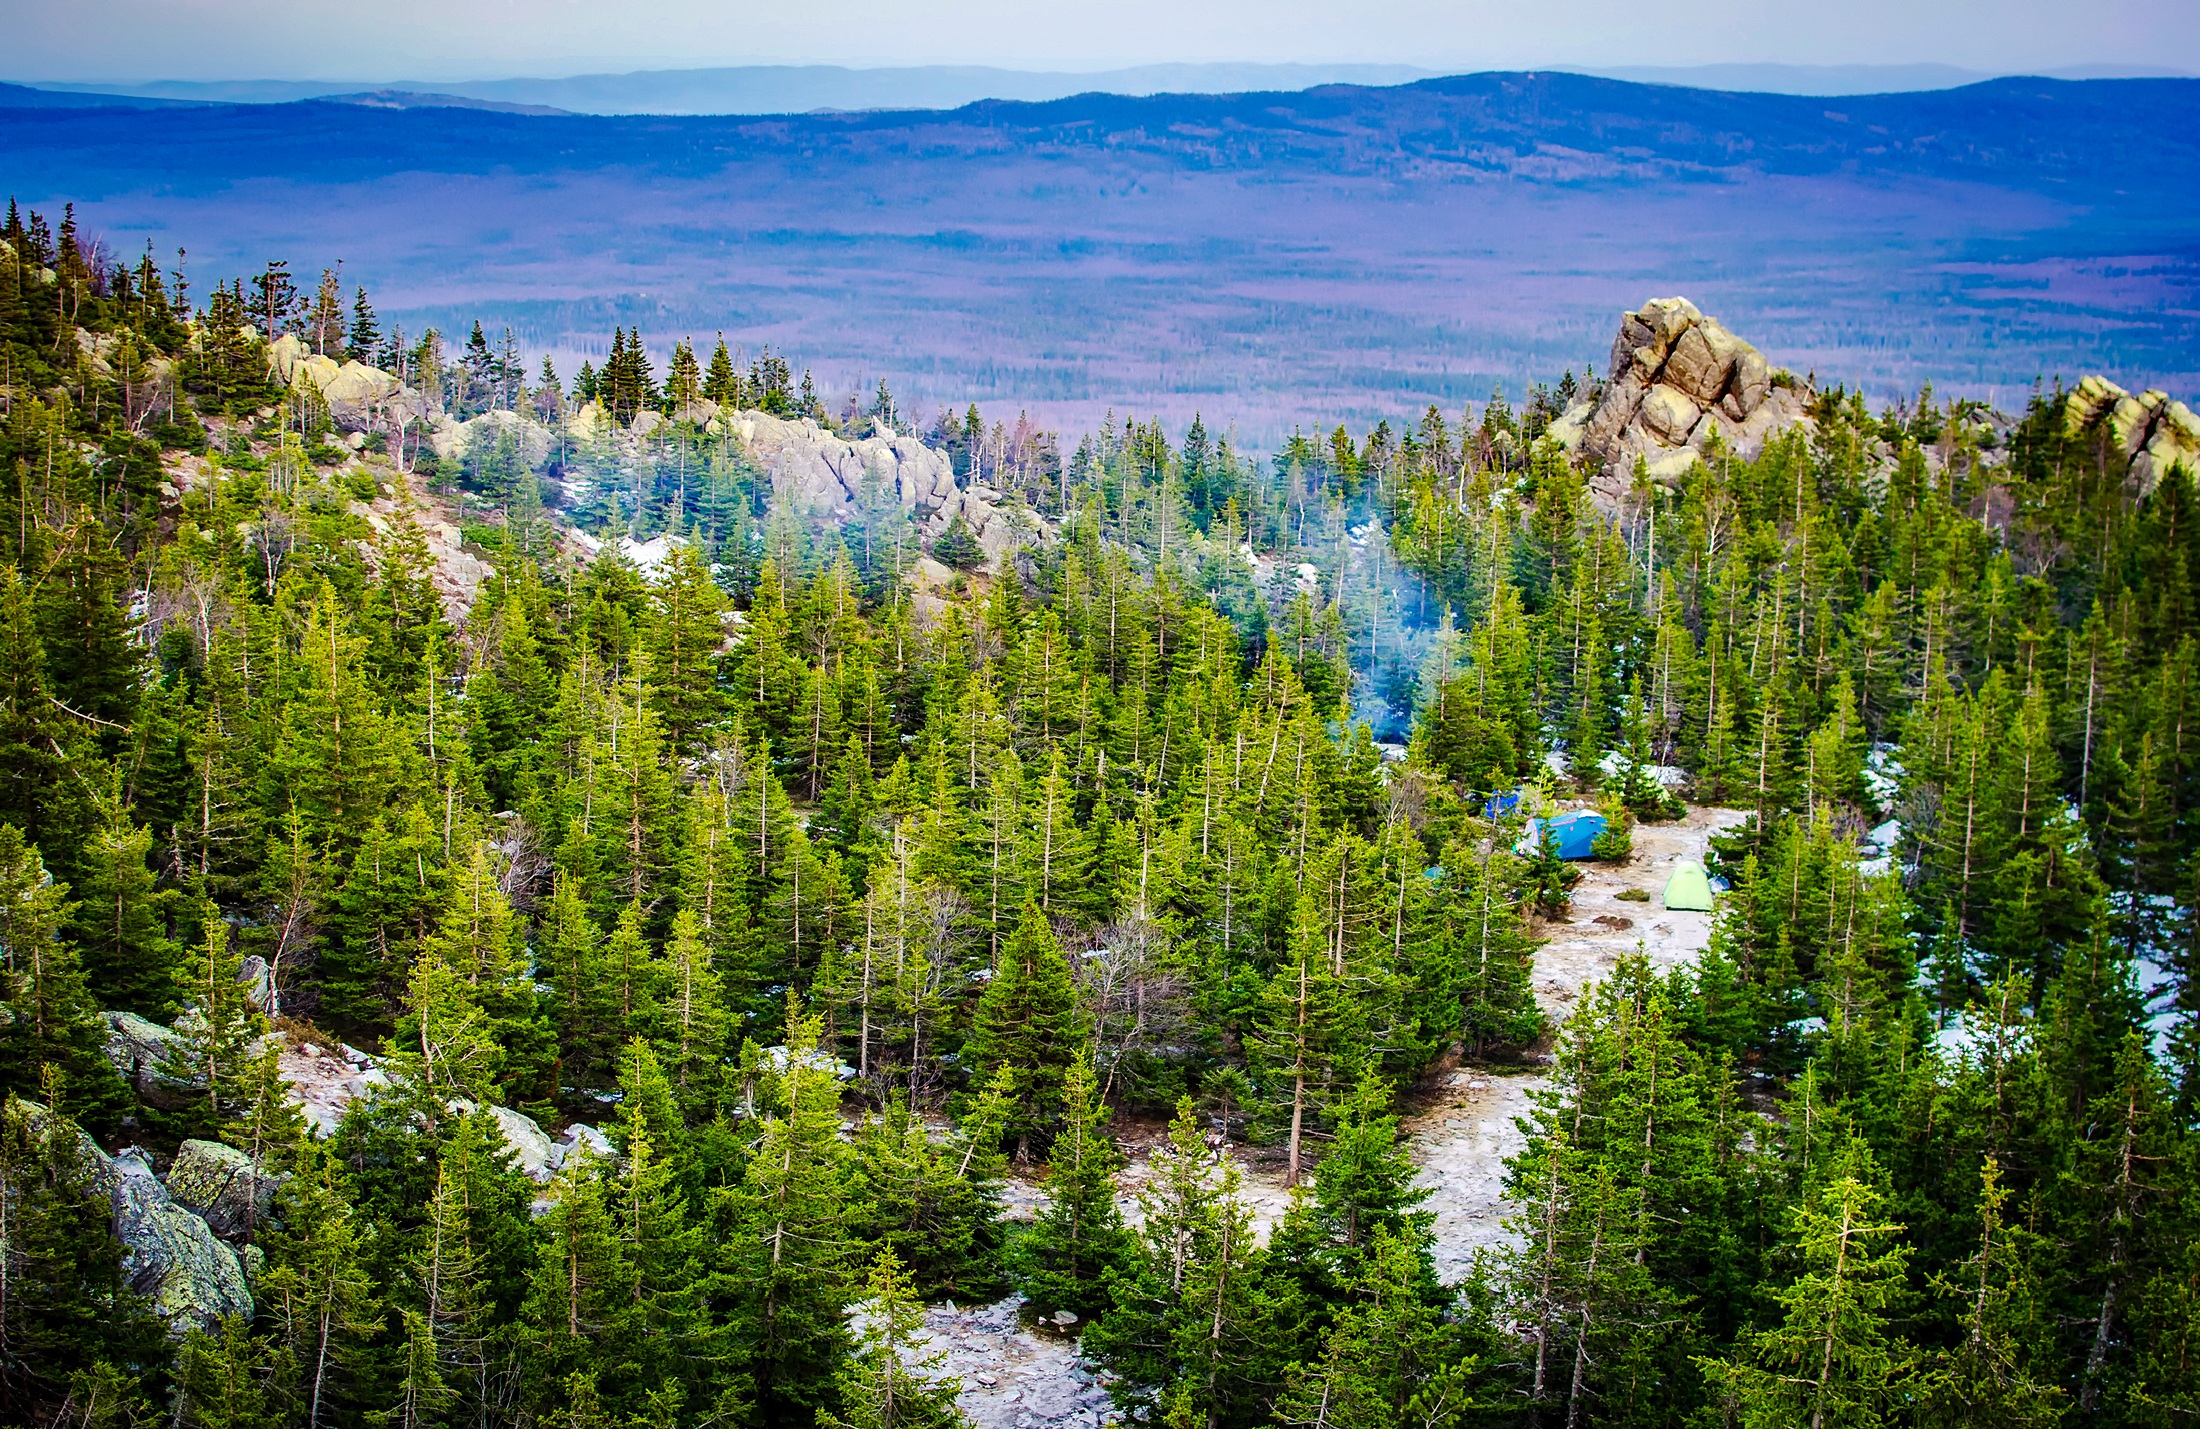
landscape, tree, nature, forest, wilderness, walking, mountain, trail, meadow, flower, lake, valley, mountain range, country, vacation, rural, park, holiday, camping, leisure, national park, ridge, wildflower, trees, outdoors, woods, hdr, camp, mountains, alps, plateau, russia, woodland, habitat, tents, ecosystem, landform, biome, natural environment, geographical feature, woody plant, mountainous landforms, temperate coniferous forest, campsites